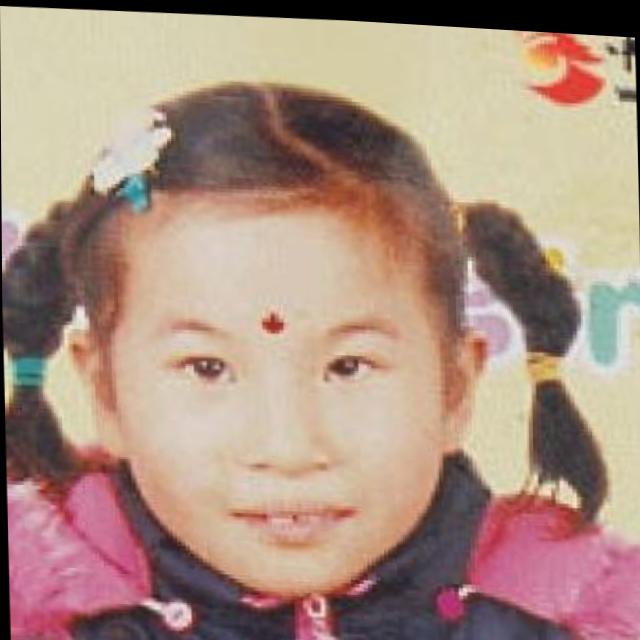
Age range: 0-12